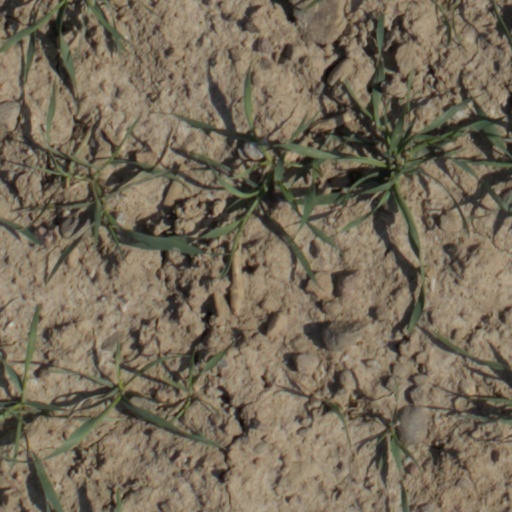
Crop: wheat